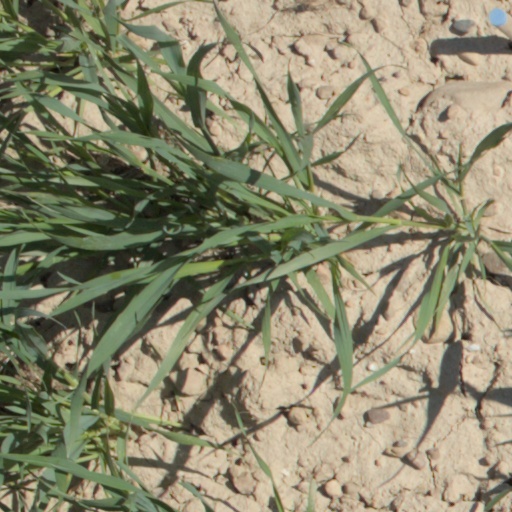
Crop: wheat